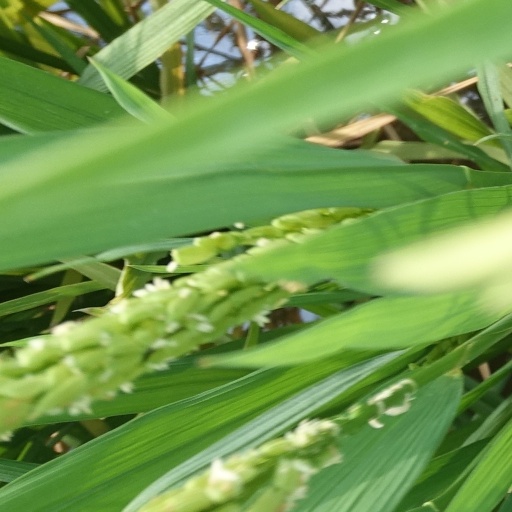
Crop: rice